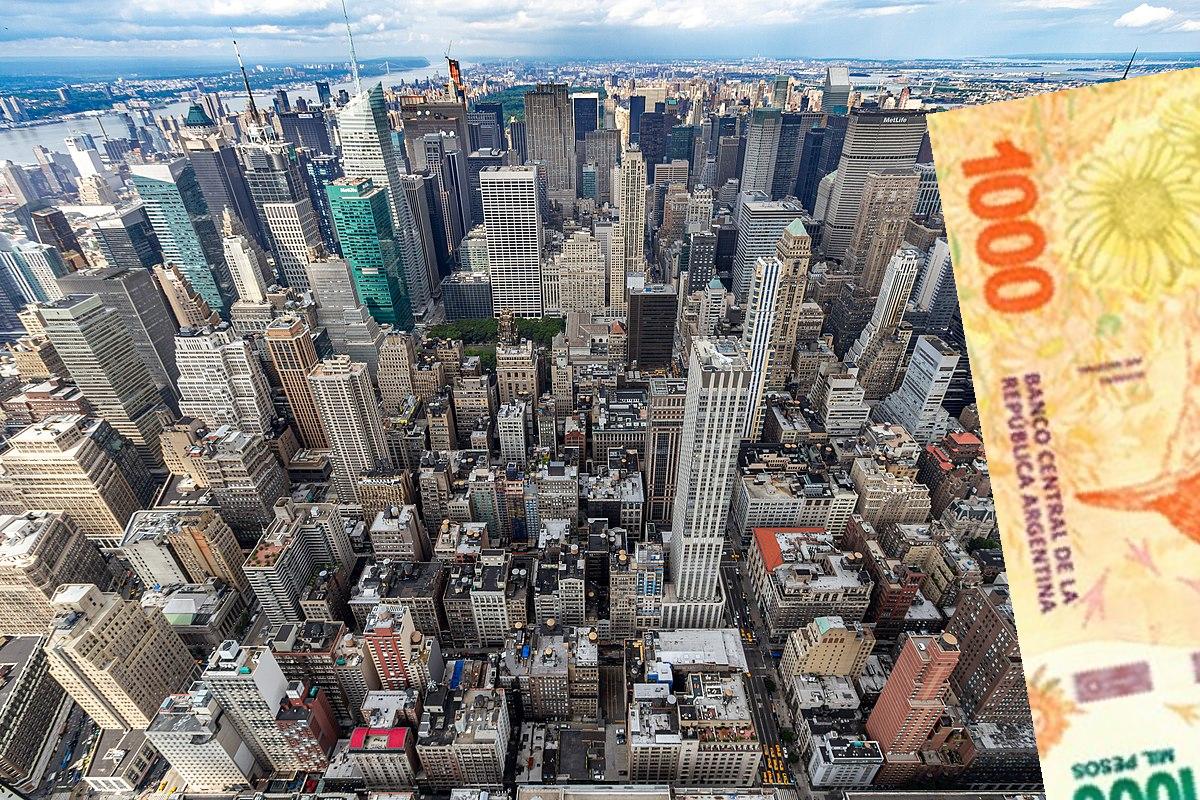
Denominación: 1000